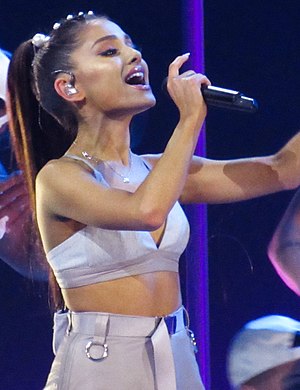
One Love Manchester
Ariana Grande, initiativtager til koncerten.
One Love Manchester var en støttekoncert, der blev sendt direkte af BBC 4. juni 2017. Den amerikanske sangerinde Ariana Grande tog initiativ til koncerten som reaktion på bombeangrebet i forbindelse med hendes koncert to uger forinden. Koncerten fandt sted på Old Trafford Cricket Ground i Manchester og sendt direkte på BBC1. Værter på tv-udsendelsen hos BBC var Sara Cox og Ore Oduba. 50.000 mennesker overværede koncerten, der havde deltagelse af en lang række internationale stjernenavne som Justin Bieber, The Black Eyed Peas, Coldplay, Miley Cyrus, Marcus Mumford, Little Mix, Katy Perry, Take That, Imogen Heap, Pharrell Williams, Robbie Williams og Liam Gallagher.